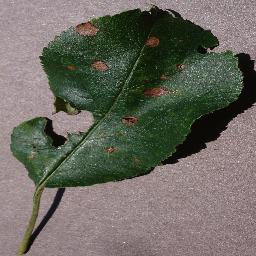
Label: Apple___Black_rot